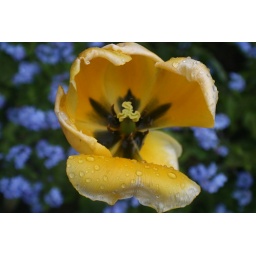
Macro of a yellow flower in the grounds of the Parish Church of St Lawrence